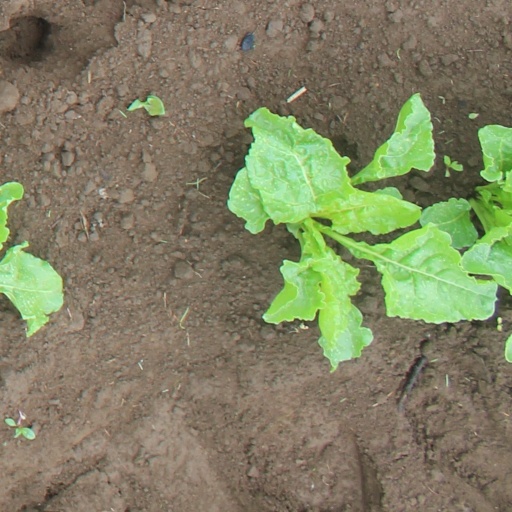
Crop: sugar beet